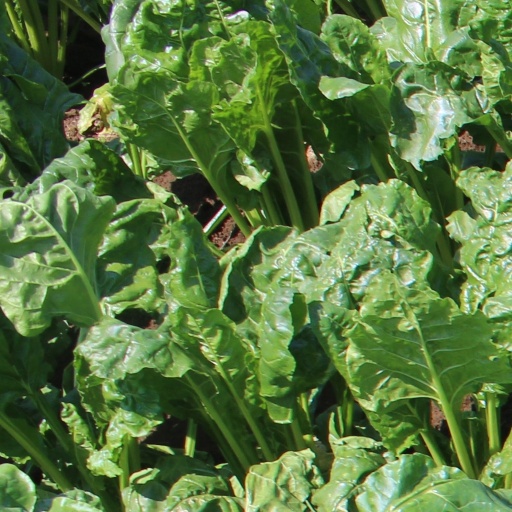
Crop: sugar beet